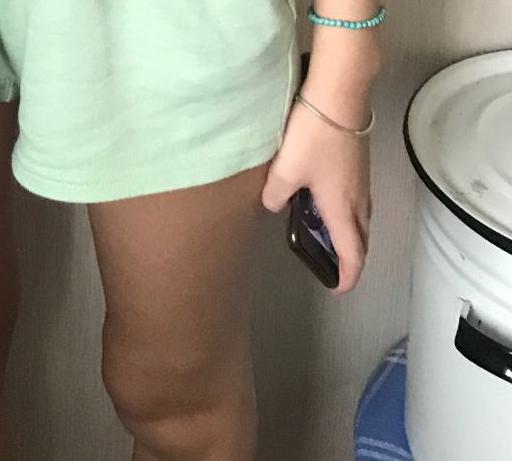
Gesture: no_gesture